Julie Umerle

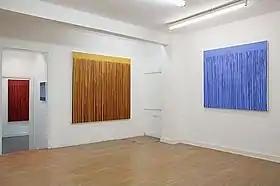
Julie Umerle. Installation view of the exhibition 'Cosmos or Chaos' at studio1.1, London. 2010

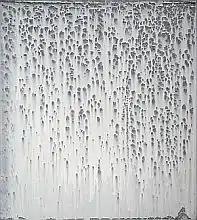
Julie Umerle. Eclipse, 2000. 20 x 18 inches. Oil and acrylic on canvas

Umerle has exhibited widely in London and the UK in solo and group exhibitions, and also internationally including the USA, China, France, Poland and Germany.